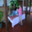
Label: table